Ladakh Wazarat

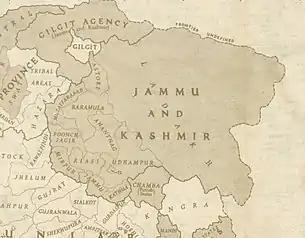
Ladakh Wazarat in 1946.

Ladakh and Baltistan had been conquered by the Dogra general Zorawar Singh during 1835–1840. Gulab Singh, the first maharaja of Jammu and Kashmir, was confirmed on his possession of these regions by the British under the 1846 Treaty of Amritsar. The administrative setup of Ladakh Wazarat itself is dated to 1860s, during the governship of Mehta Basti Ram, while the Wazarat (alternatively translated to district or province) of Ladakh was established only in 1889. Before it the local administration was in the hands of the local rajas. The official appointed to Ladakh was known as "Wazir-i-Wazarat," and his status was similar to the governors of other districts of the state.